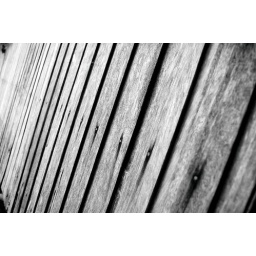
The wall of a rural house in the Philippines.